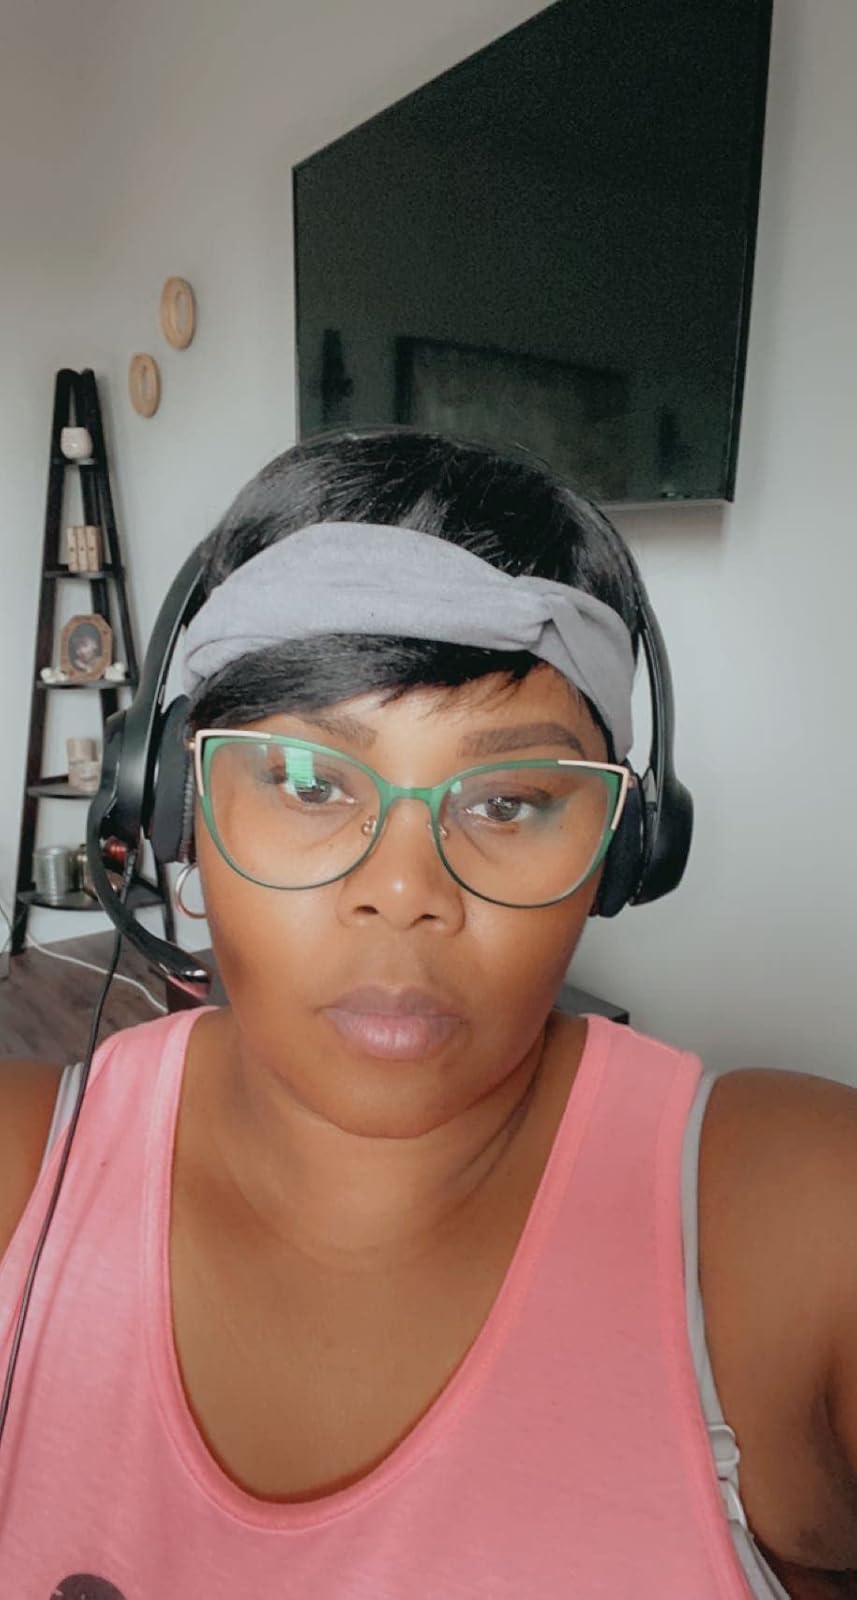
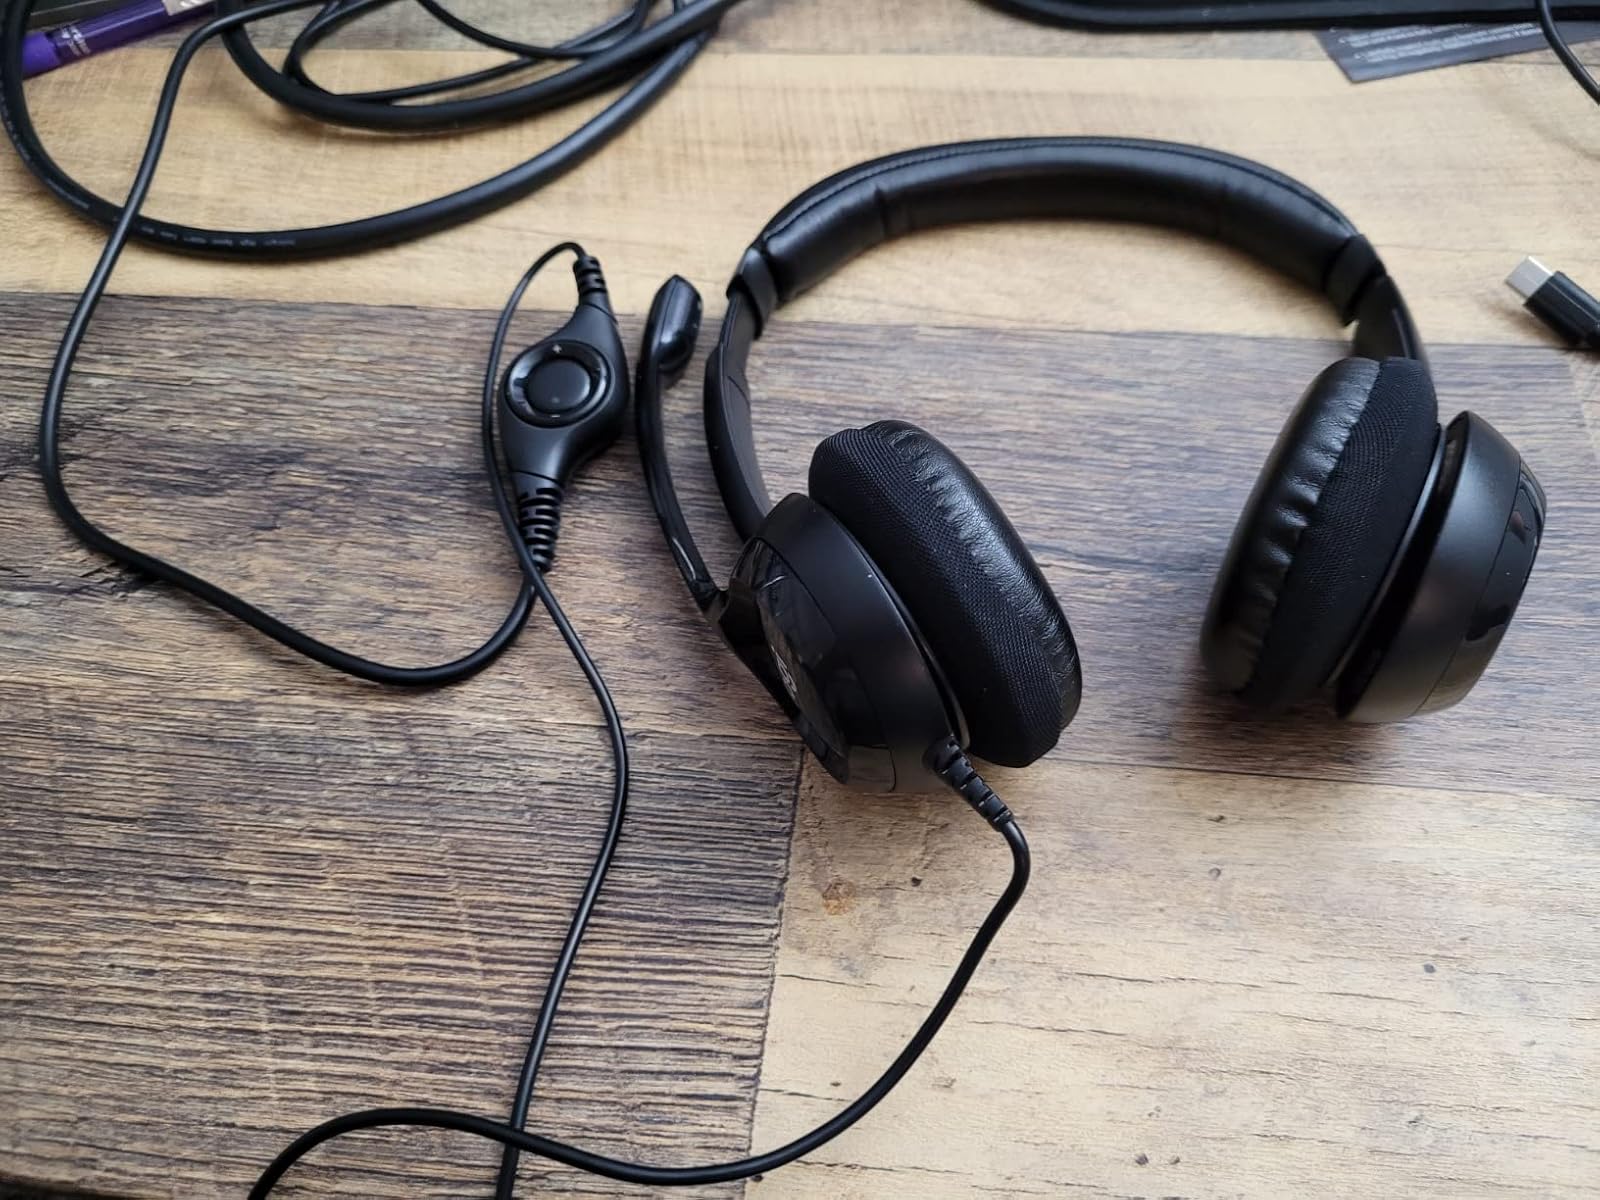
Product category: headphones
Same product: yes